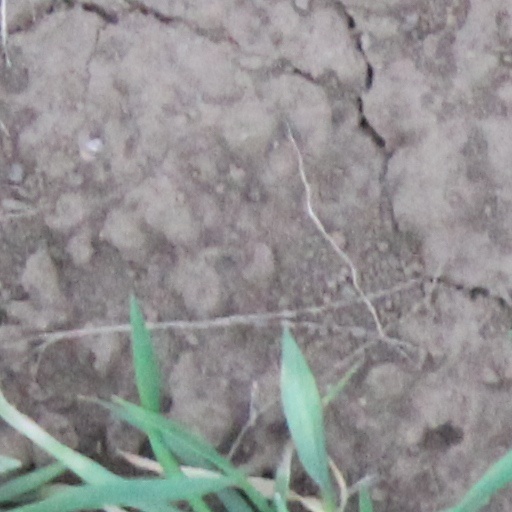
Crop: wheat